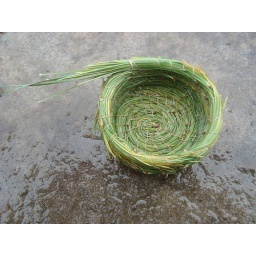
Wove this little basket from fallen pine needles gathered in a piney castle in Catskill Mountains.